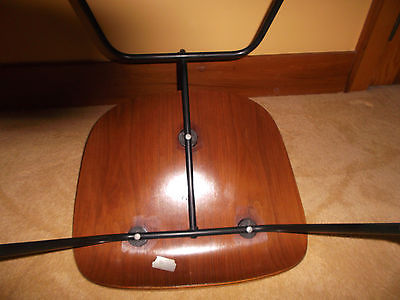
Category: chair